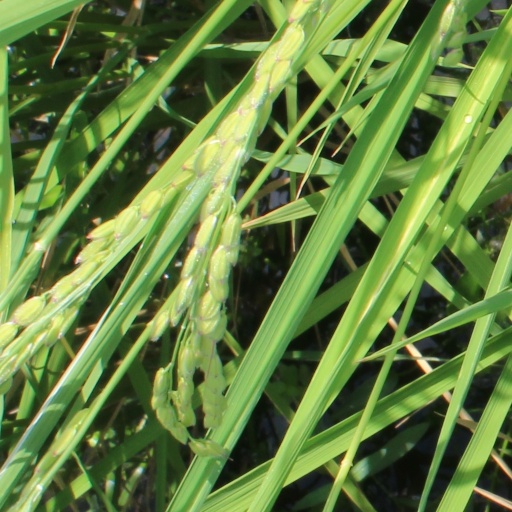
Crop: rice